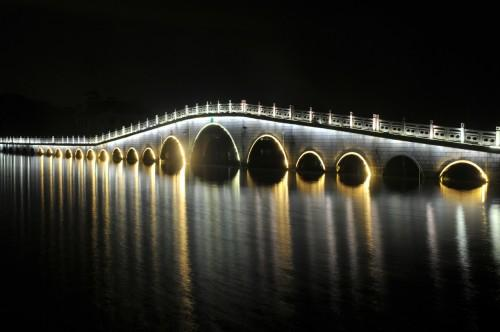
地标名称：全福长桥
所在城市：苏州市·昆山市